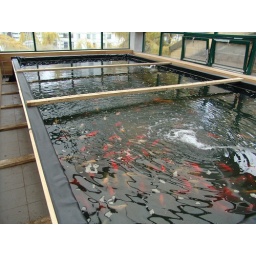
Koi carps in their winter home at the glass houses